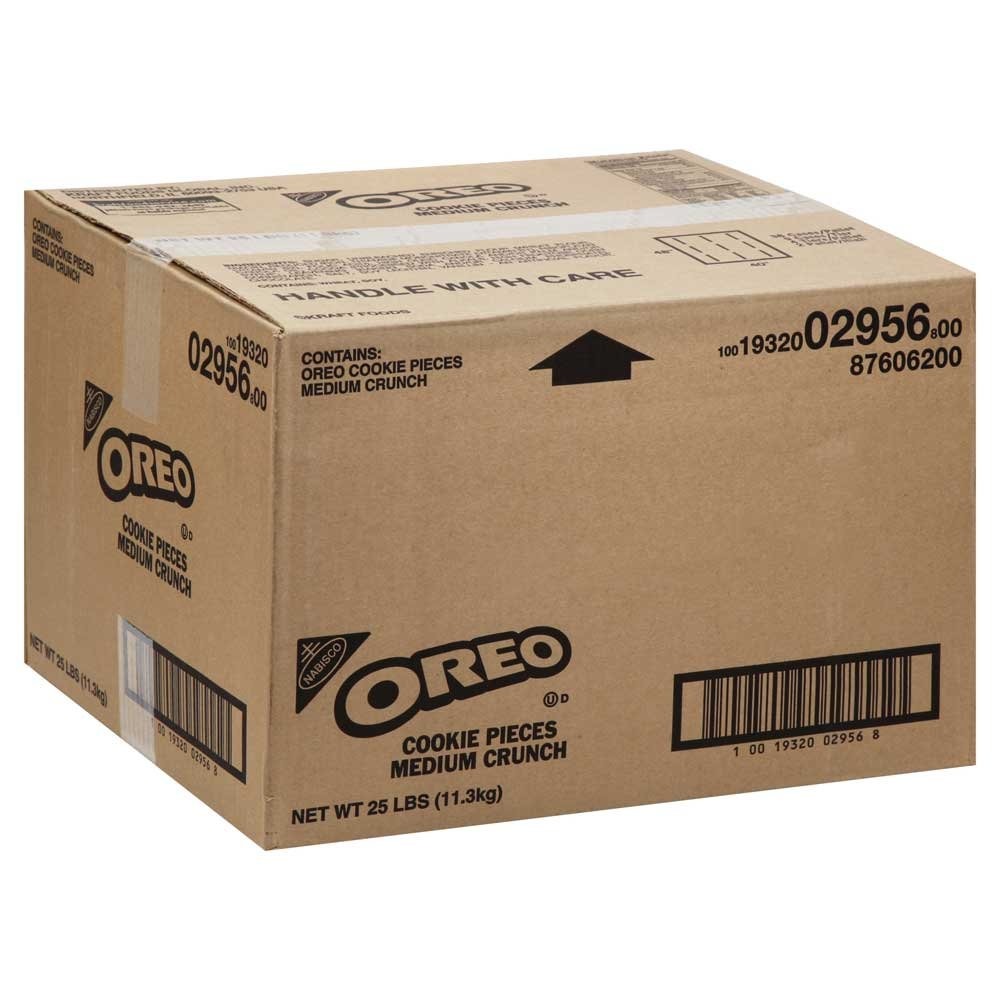
Item Name: Oreo Crunch Medium Pieces 25 Pound
Value: 1.0
Unit: Count

Price: 153.05